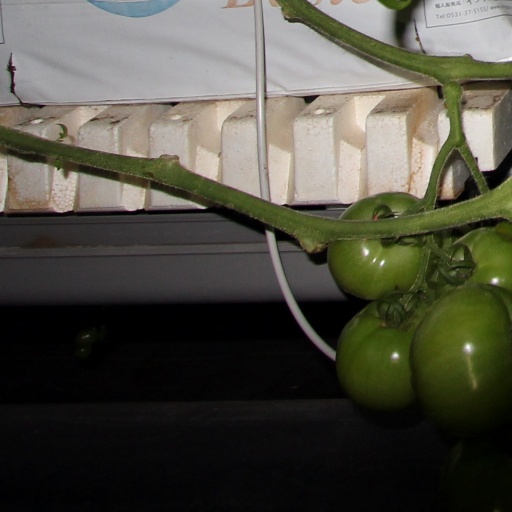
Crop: tomato